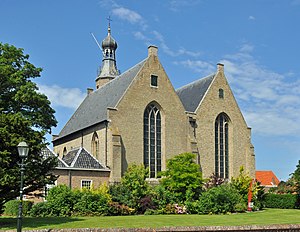
Sluis / Galleri
Sluis er en kommune og en by, beliggende i Zeeuws Vlaanderen i den sydlige provins Zeeland i Nederlandene.